Michael Costigan (writer)

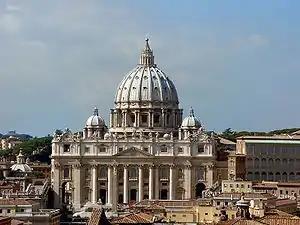
St Peter's Basilica in Rome: site of the Second Vatican Council

In 1949, he enrolled in the Catholic seminary, Corpus Christi College, Werribee in Victoria to study for the priesthood. In his time at Werribee he wrote articles for a number of Catholic journals and general publications.